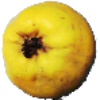
Label: quince